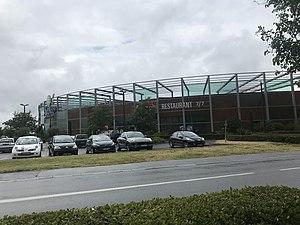
le centre commercial de Sapiac à Montauban (82)